Maylin Wende

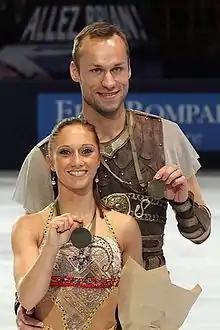
Maylin and Daniel Wende at the 2010 Trophée Eric Bompard

Maylin Wende (née Hausch) (born 22 September 1988) is a German pair skater. With husband and partner Daniel Wende, she is the 2010 Trophée Eric Bompard bronze medalist, the 2013 Nebelhorn Trophy silver medalist, and a two-time German national champion. They have competed twice at the Winter Olympics (2010, 2014) and have placed as high as sixth at the European Championships (2011, 2014).